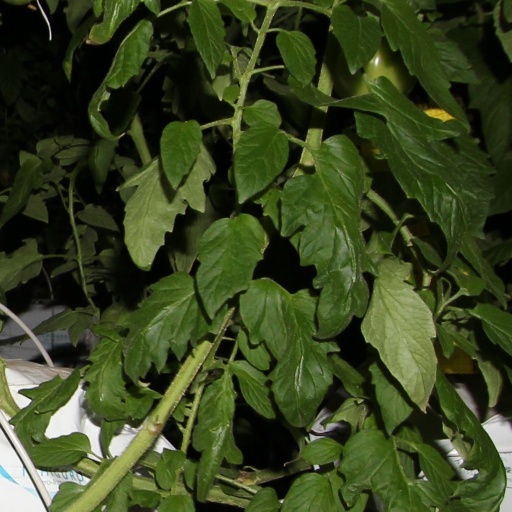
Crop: tomato